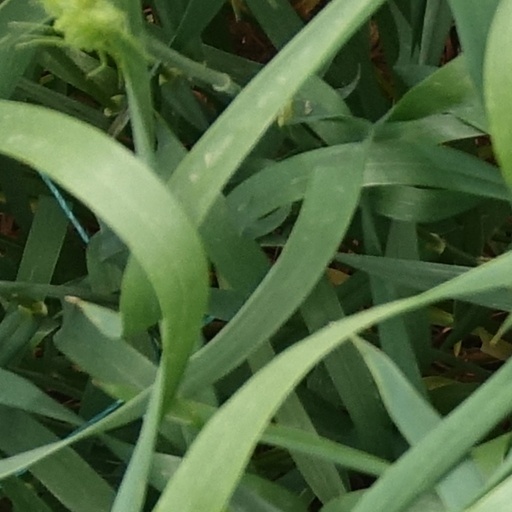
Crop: wheat